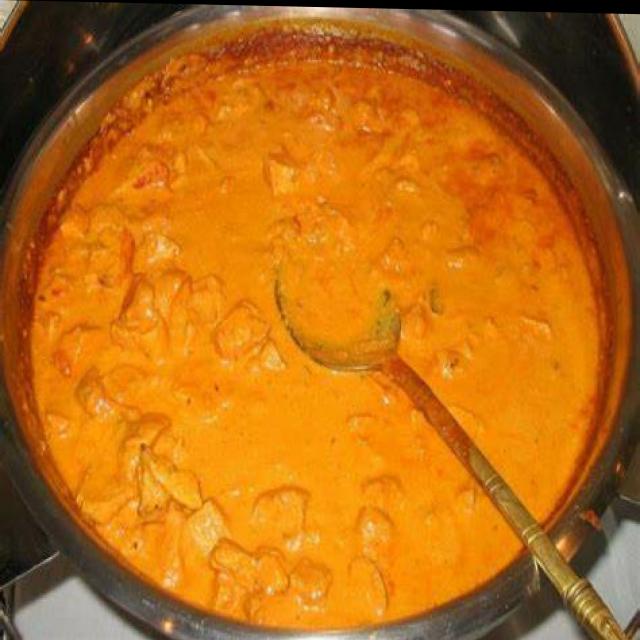
Dish: shahi_paneer